Monpa people

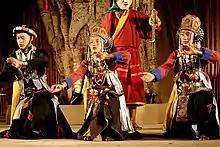
Aji Lamu folk dance of the Monpas

The Monpa ( (Chinese: 门巴族) are a major people of Arunachal Pradesh in northeastern India and one of the 56 officially recognized ethnic groups in China. Most Monpas live in the Indian state of Arunachal Pradesh, with a population of 50,000, centered in the districts of Tawang and West Kameng. As of 2020 there were 11,143 Monpa people living in Le / Lebo / Lebugou / Lebugou township of Cona / Tsona City in the south of Tibet Autonomous Region, where they are known as Menba. Of the 45,000 Monpas who live in Arunachal Pradesh, about 20,000 of them live in Tawang district, where they constitute about 97% of the district's population, and almost all of the remainder can be found in the West Kameng district, where they form about 77% of the district's population. A small number of them may be found in bordering areas of East Kameng and Bhutan (2,500).